Tab stop

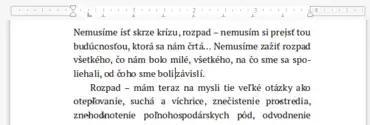
A ruler depicting tab stops at the top of a word processor document

A tab stop on a typewriter is a location where the carriage movement is halted by an adjustable end stop. Tab stops are set manually, and pressing the tab key causes the carriage to go to the next tab stop. In text editors on a computer, the same concept is implemented simplistically with automatic, fixed tab stops.